James Kwesi Appiah

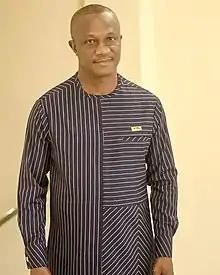

James Kwesi Appiah (born 30 June 1960), also known as Akwasi Appiah, is a Ghanaian football coach and former player who played as a left back who is the head coach of Sudan national football team.